ACT domain

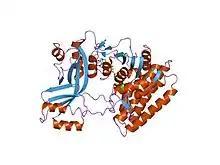
Crystal structure of "E. coli" aspartokinase iii in complex with aspartate and adp (r-state)

In molecular biology, the ACT domain is a protein domain that is found in a variety of proteins involved in metabolism. ACT domains are linked to a wide range of metabolic enzymes that are regulated by amino acid concentration. The ACT domain is named after three of the proteins that contain it: aspartate kinase, chorismate mutase and TyrA. The archetypical ACT domain is the C-terminal regulatory domain of 3-phosphoglycerate dehydrogenase (3PGDH), which folds with a ferredoxin-like topology. A pair of ACT domains form an eight-stranded antiparallel sheet with two molecules of allosteric inhibitor serine bound in the interface. Biochemical exploration of a few other proteins containing ACT domains supports the suggestions that these domains contain the archetypical ACT structure.